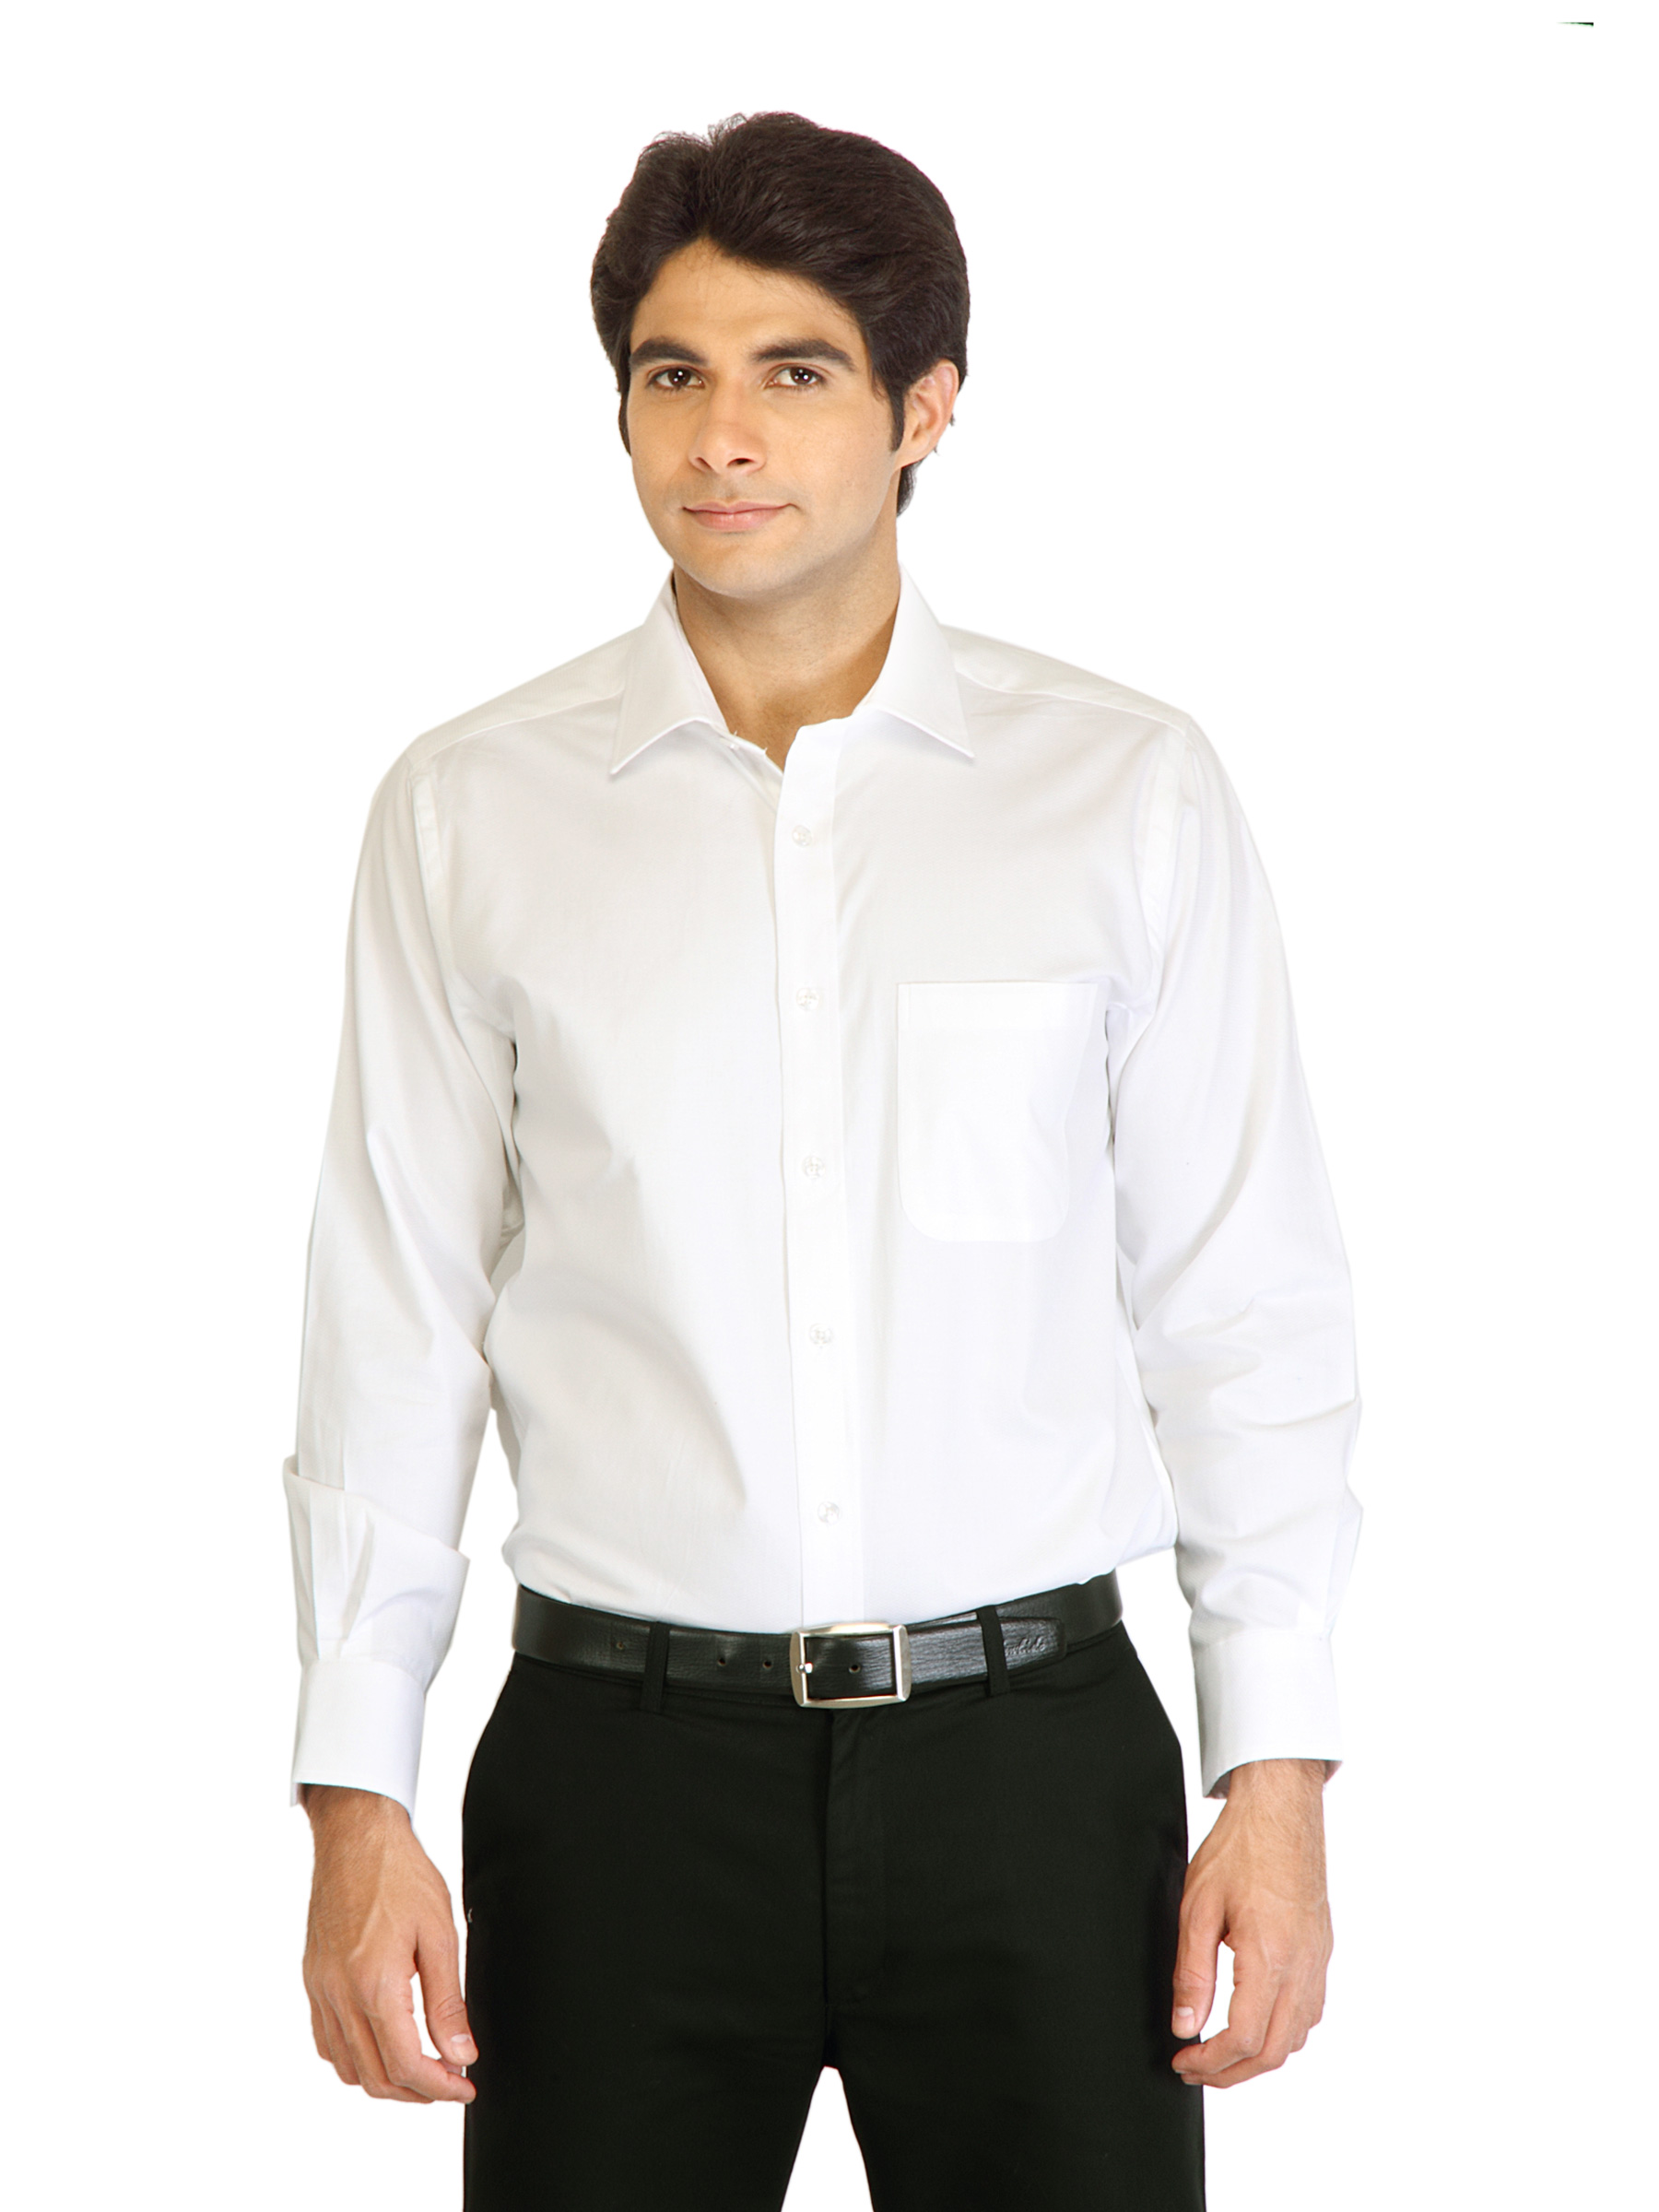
Peter England Men Solid White Shirt
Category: Apparel / Topwear / Shirts
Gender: Men
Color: White
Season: Fall 2011
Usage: Formal